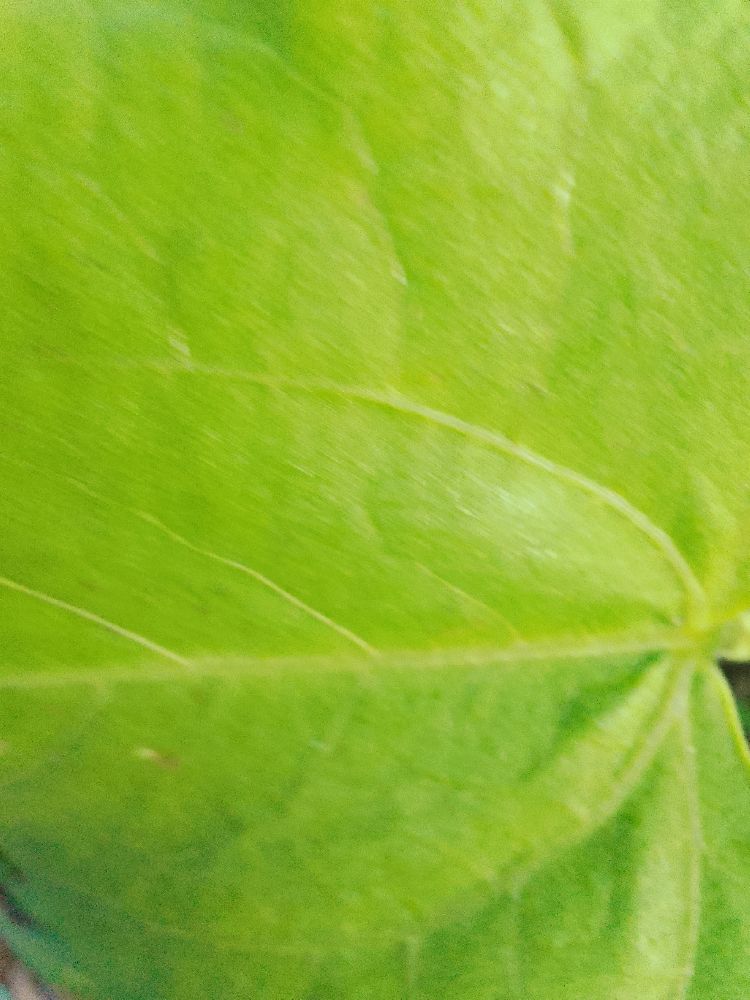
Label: healthy